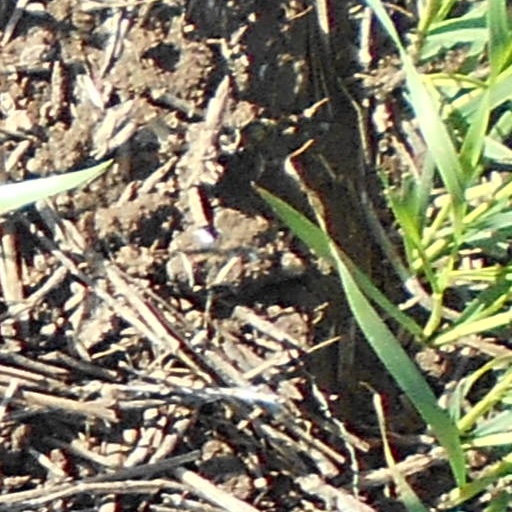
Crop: wheat